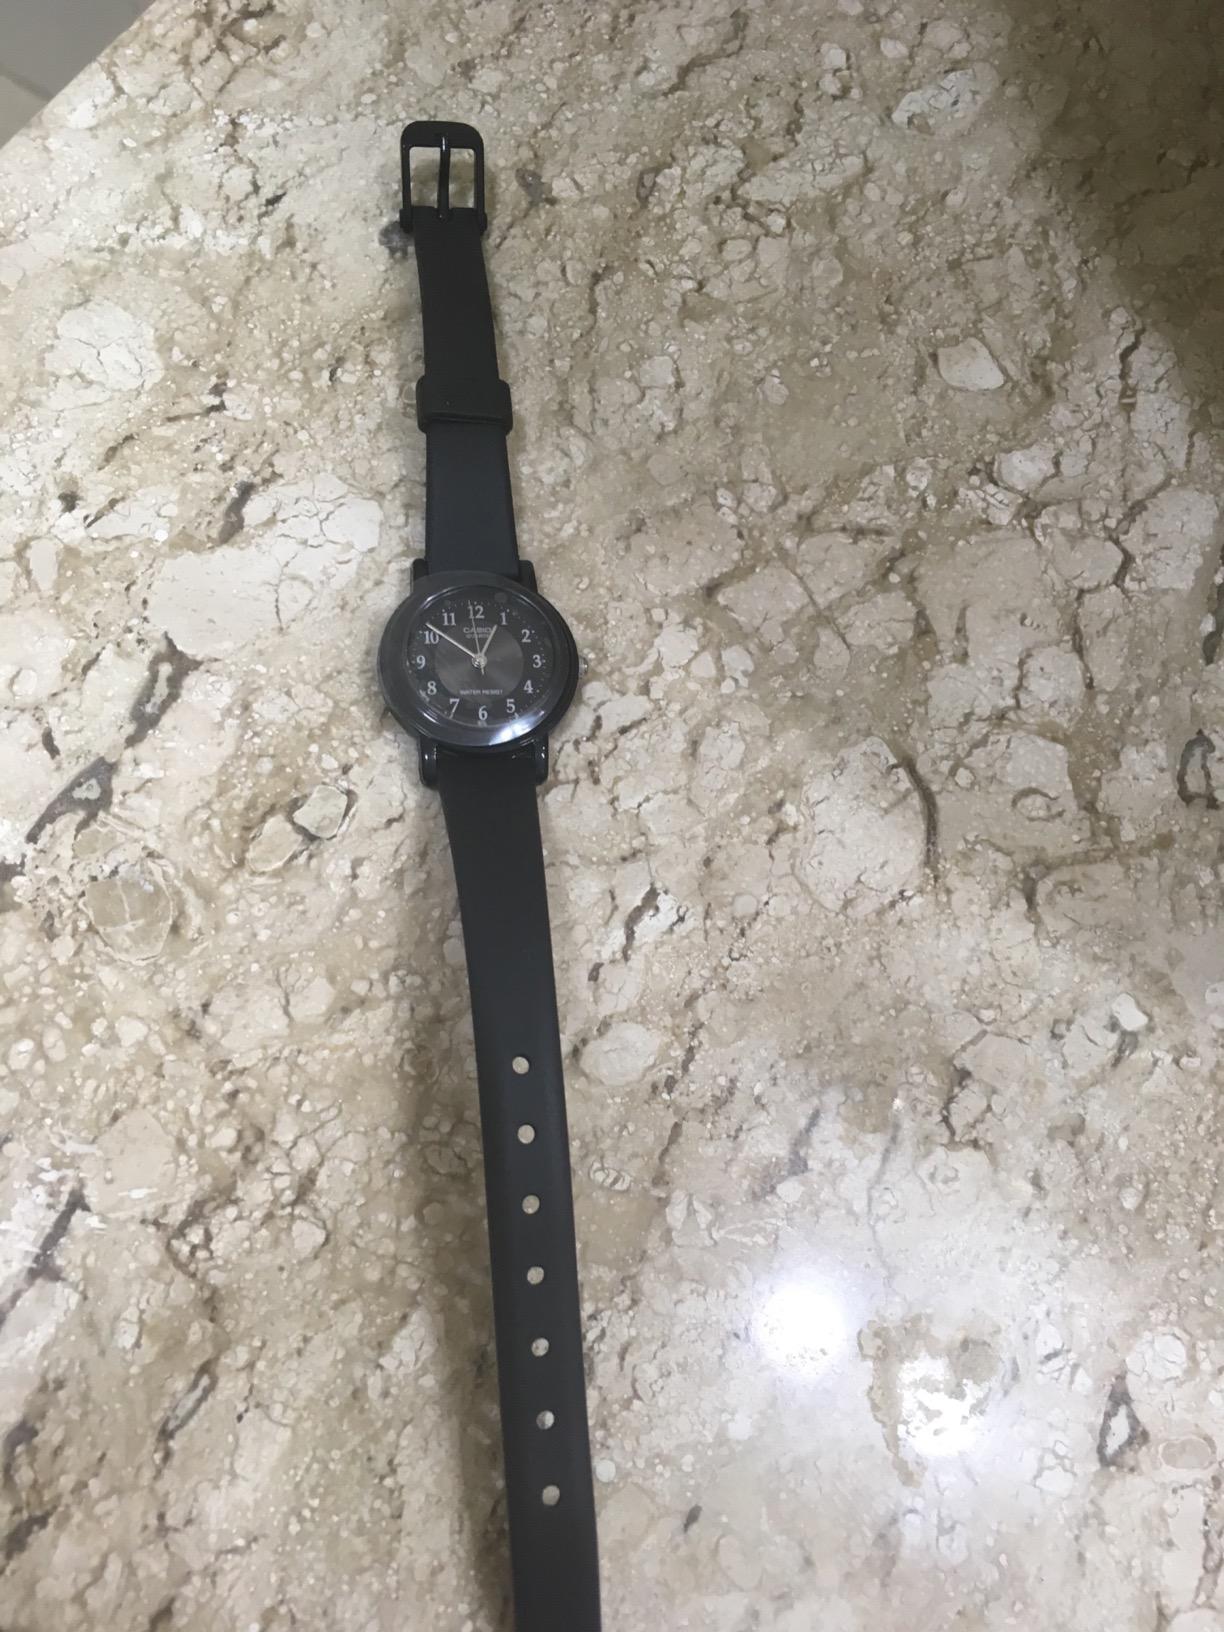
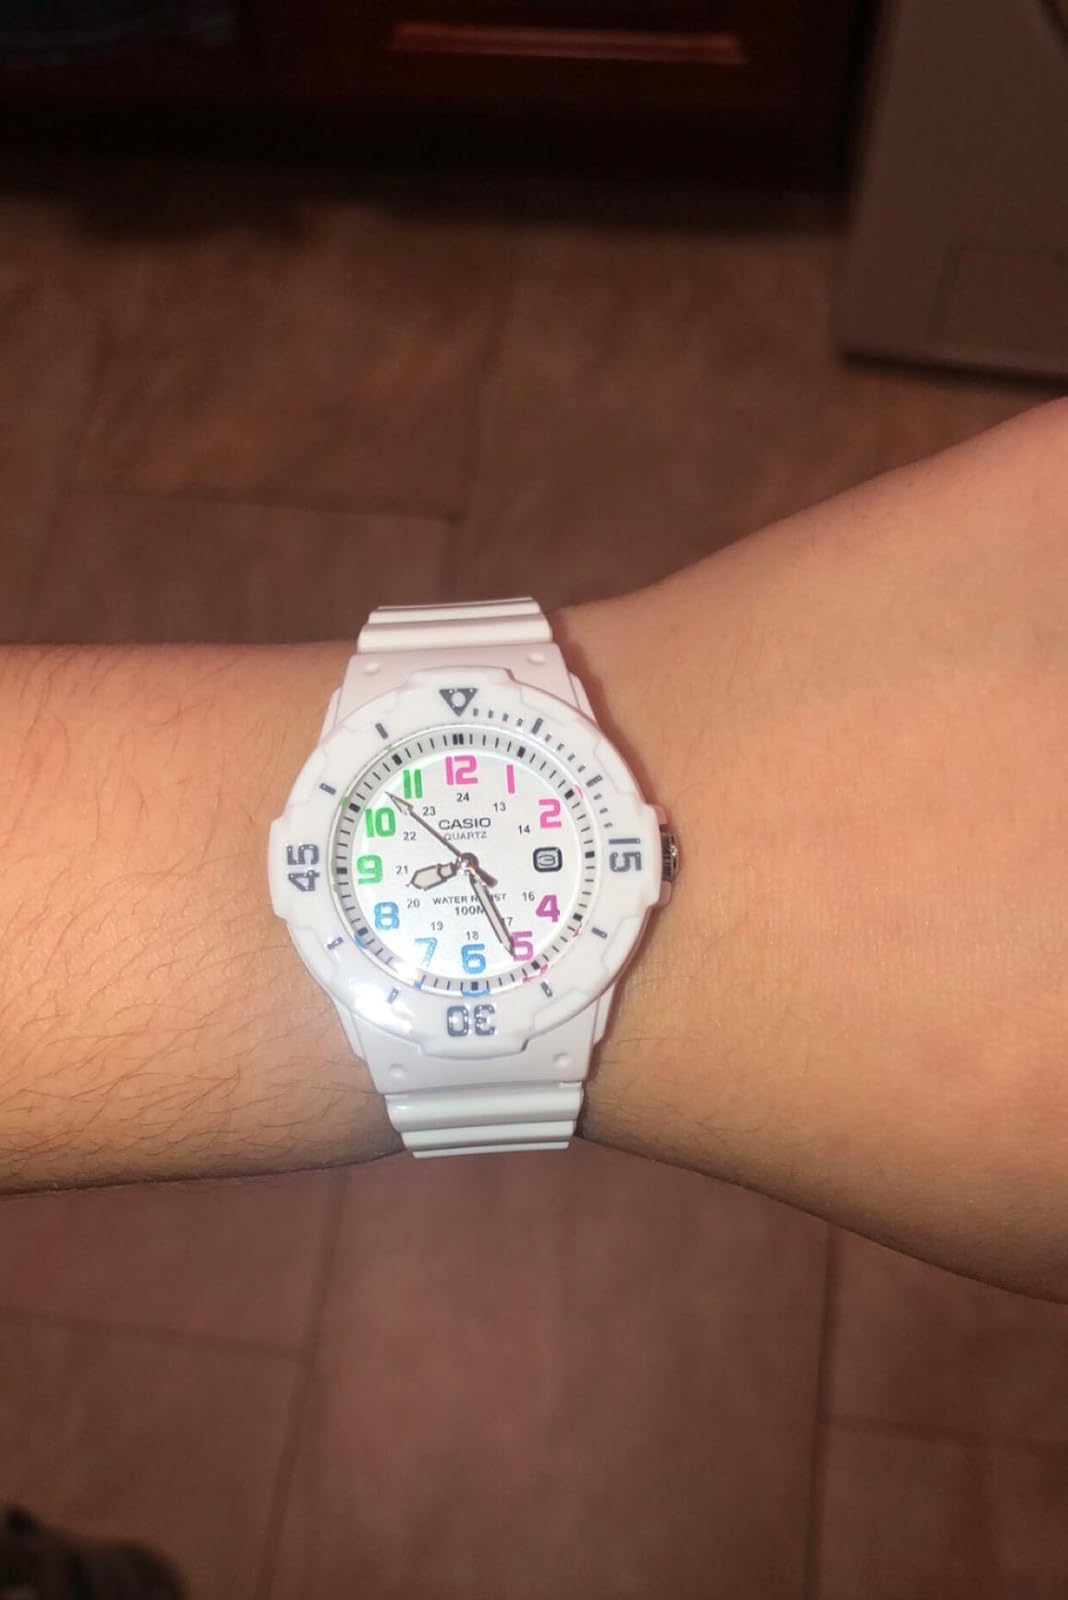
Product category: accessories_watch
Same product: no